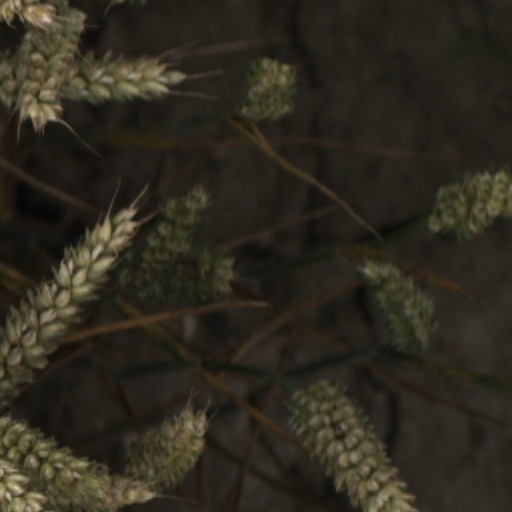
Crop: wheat